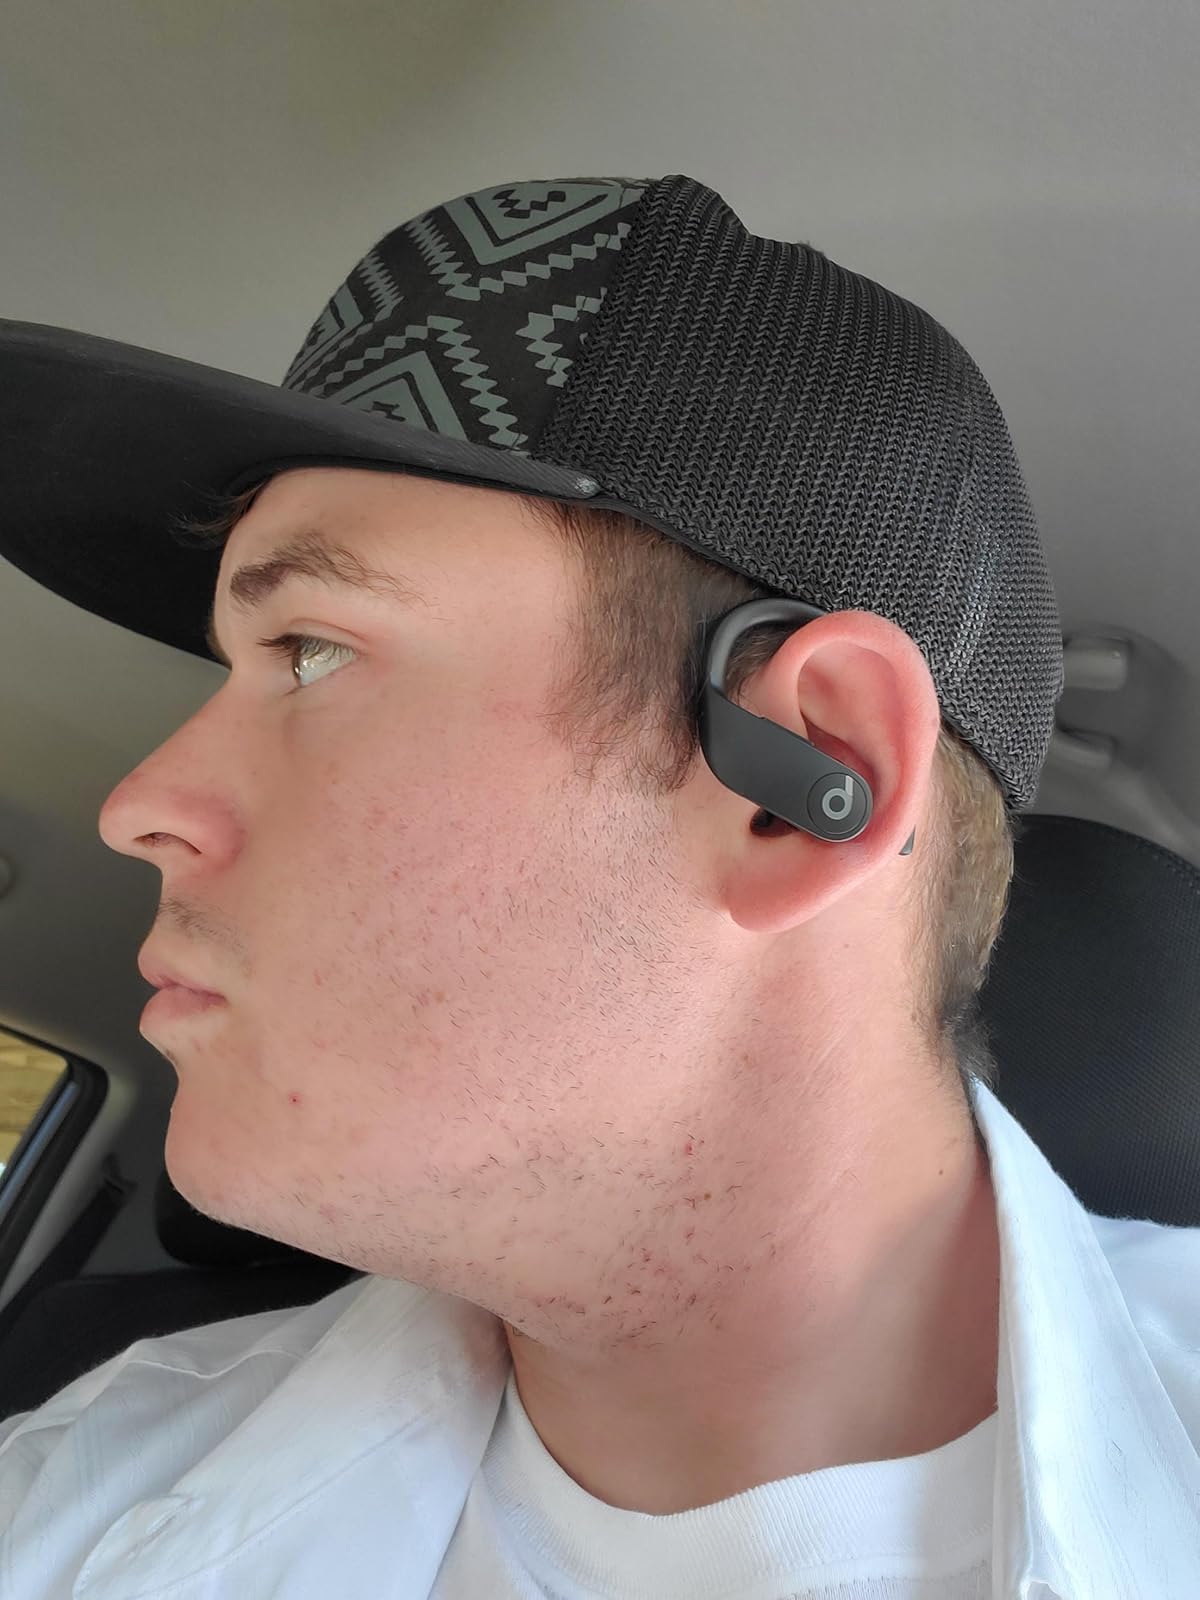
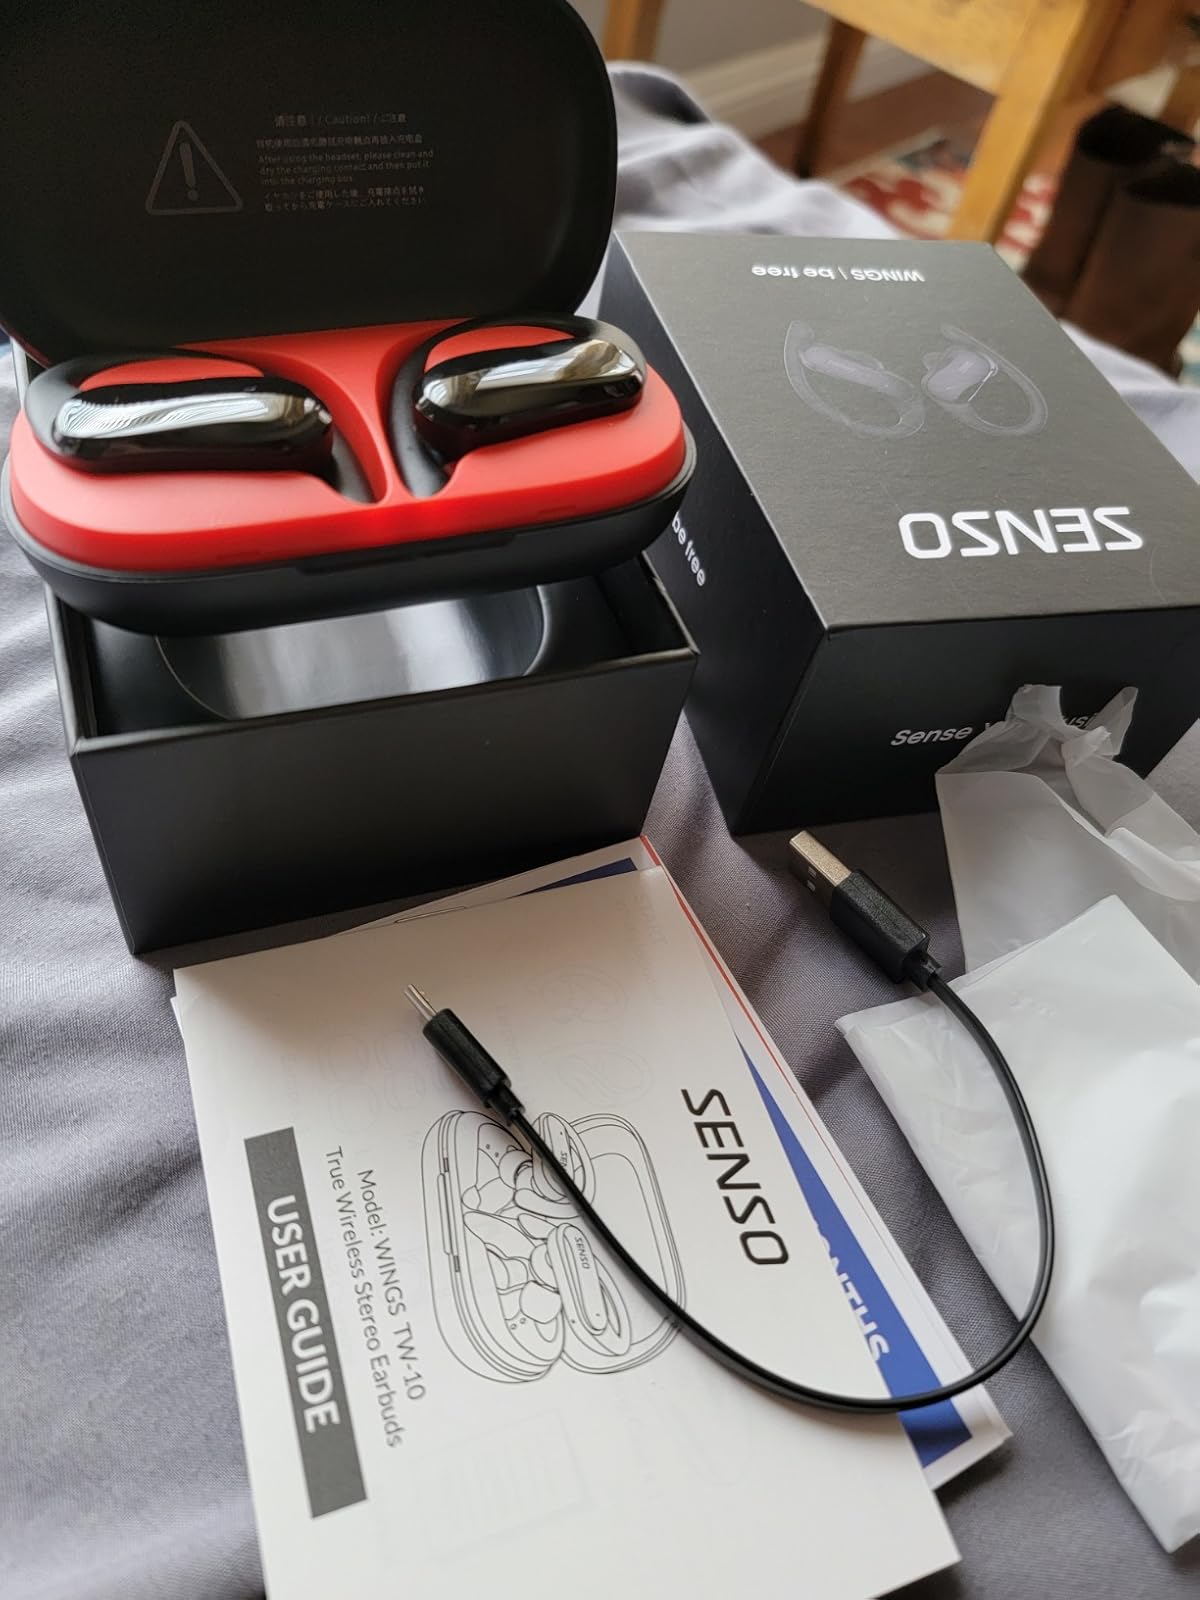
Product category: earbuds
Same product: no